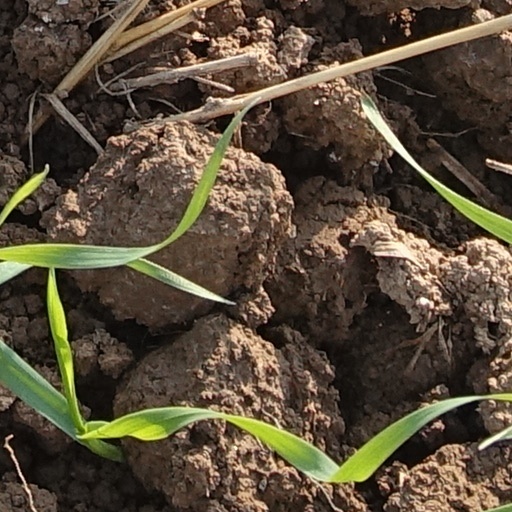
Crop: wheat